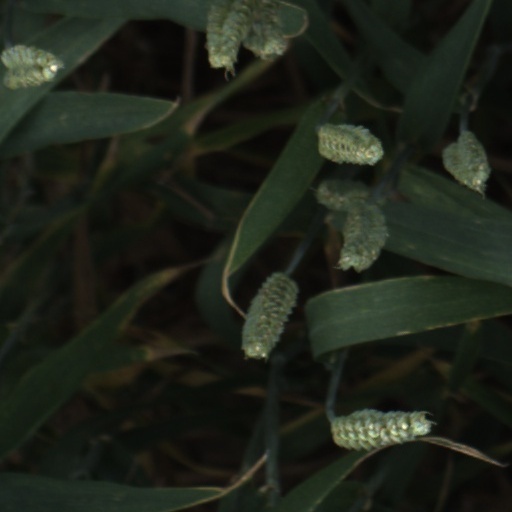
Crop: wheat